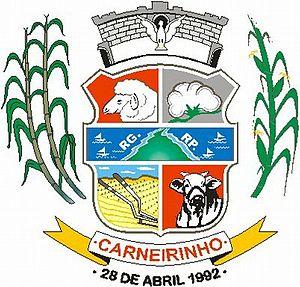
Carneirinho est une municipalité brésilienne de l'État du Minas Gerais et la microrégion de Frutal.